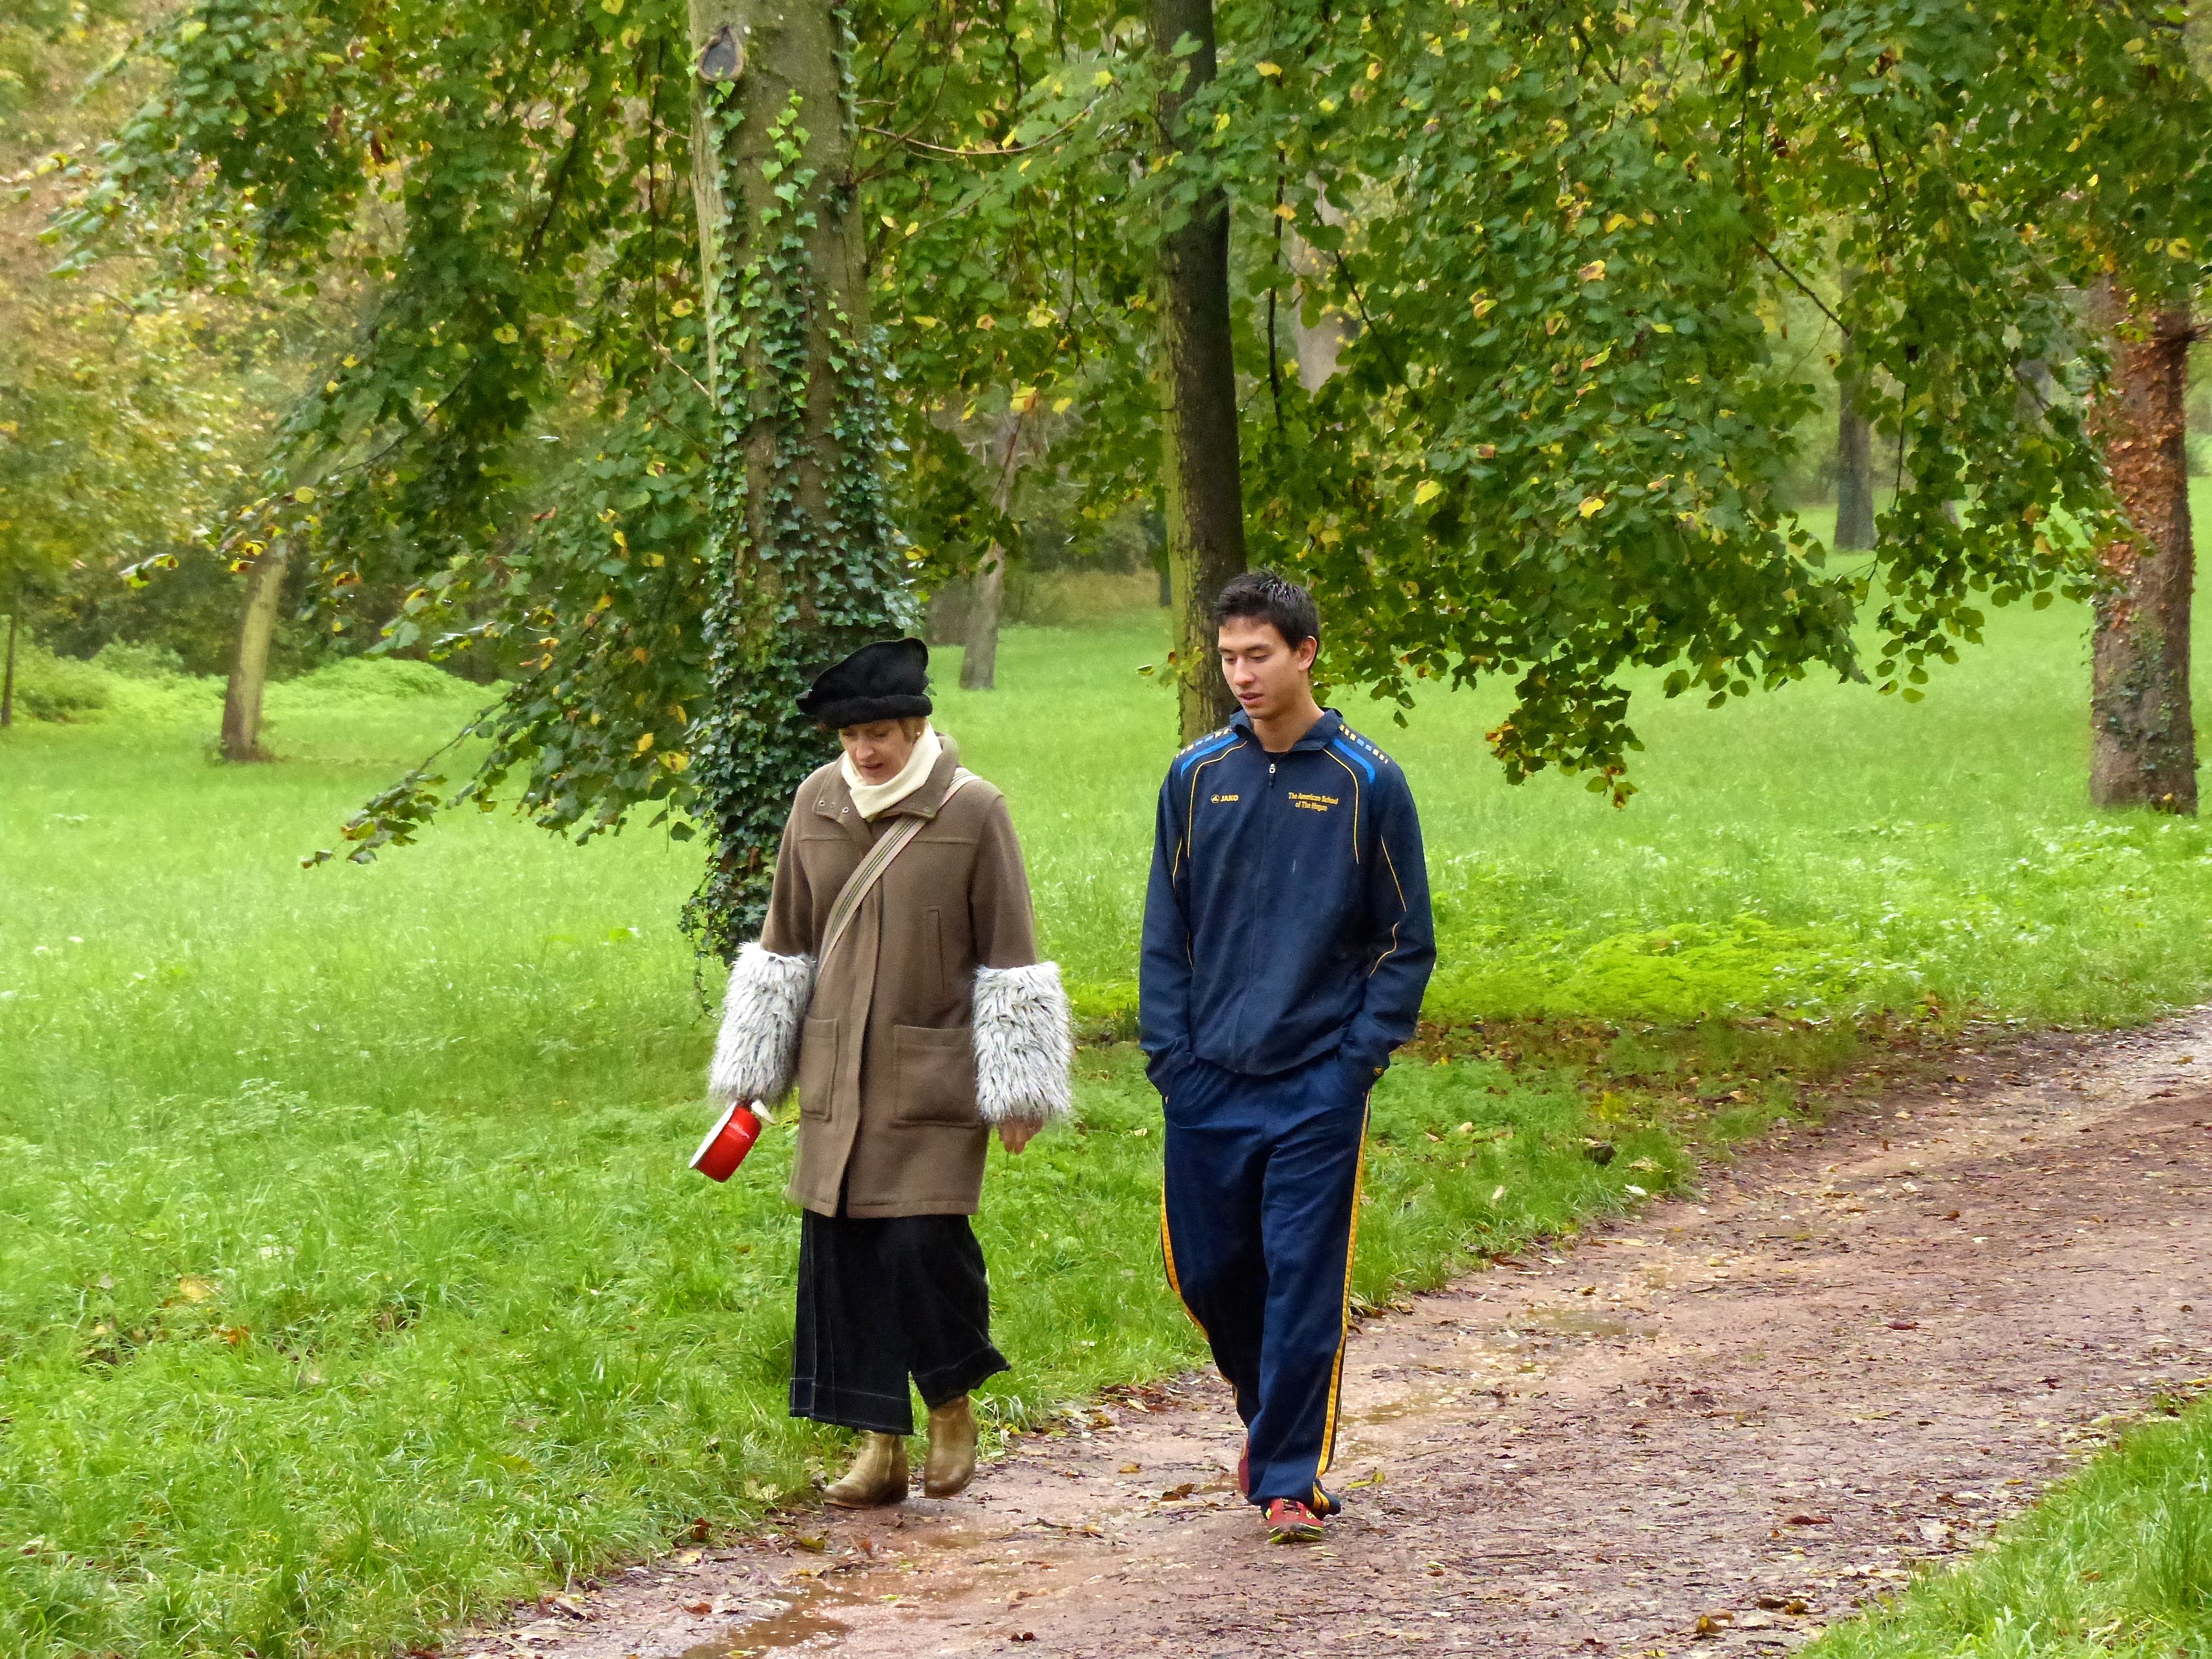
running, run, paris, country, france, high, cross, race, ceremony, international, girls, sports, boys, school, runners, championship, woodland, junior, highschool, varsity, isst, tournament, xc, schools, parcdestcloud